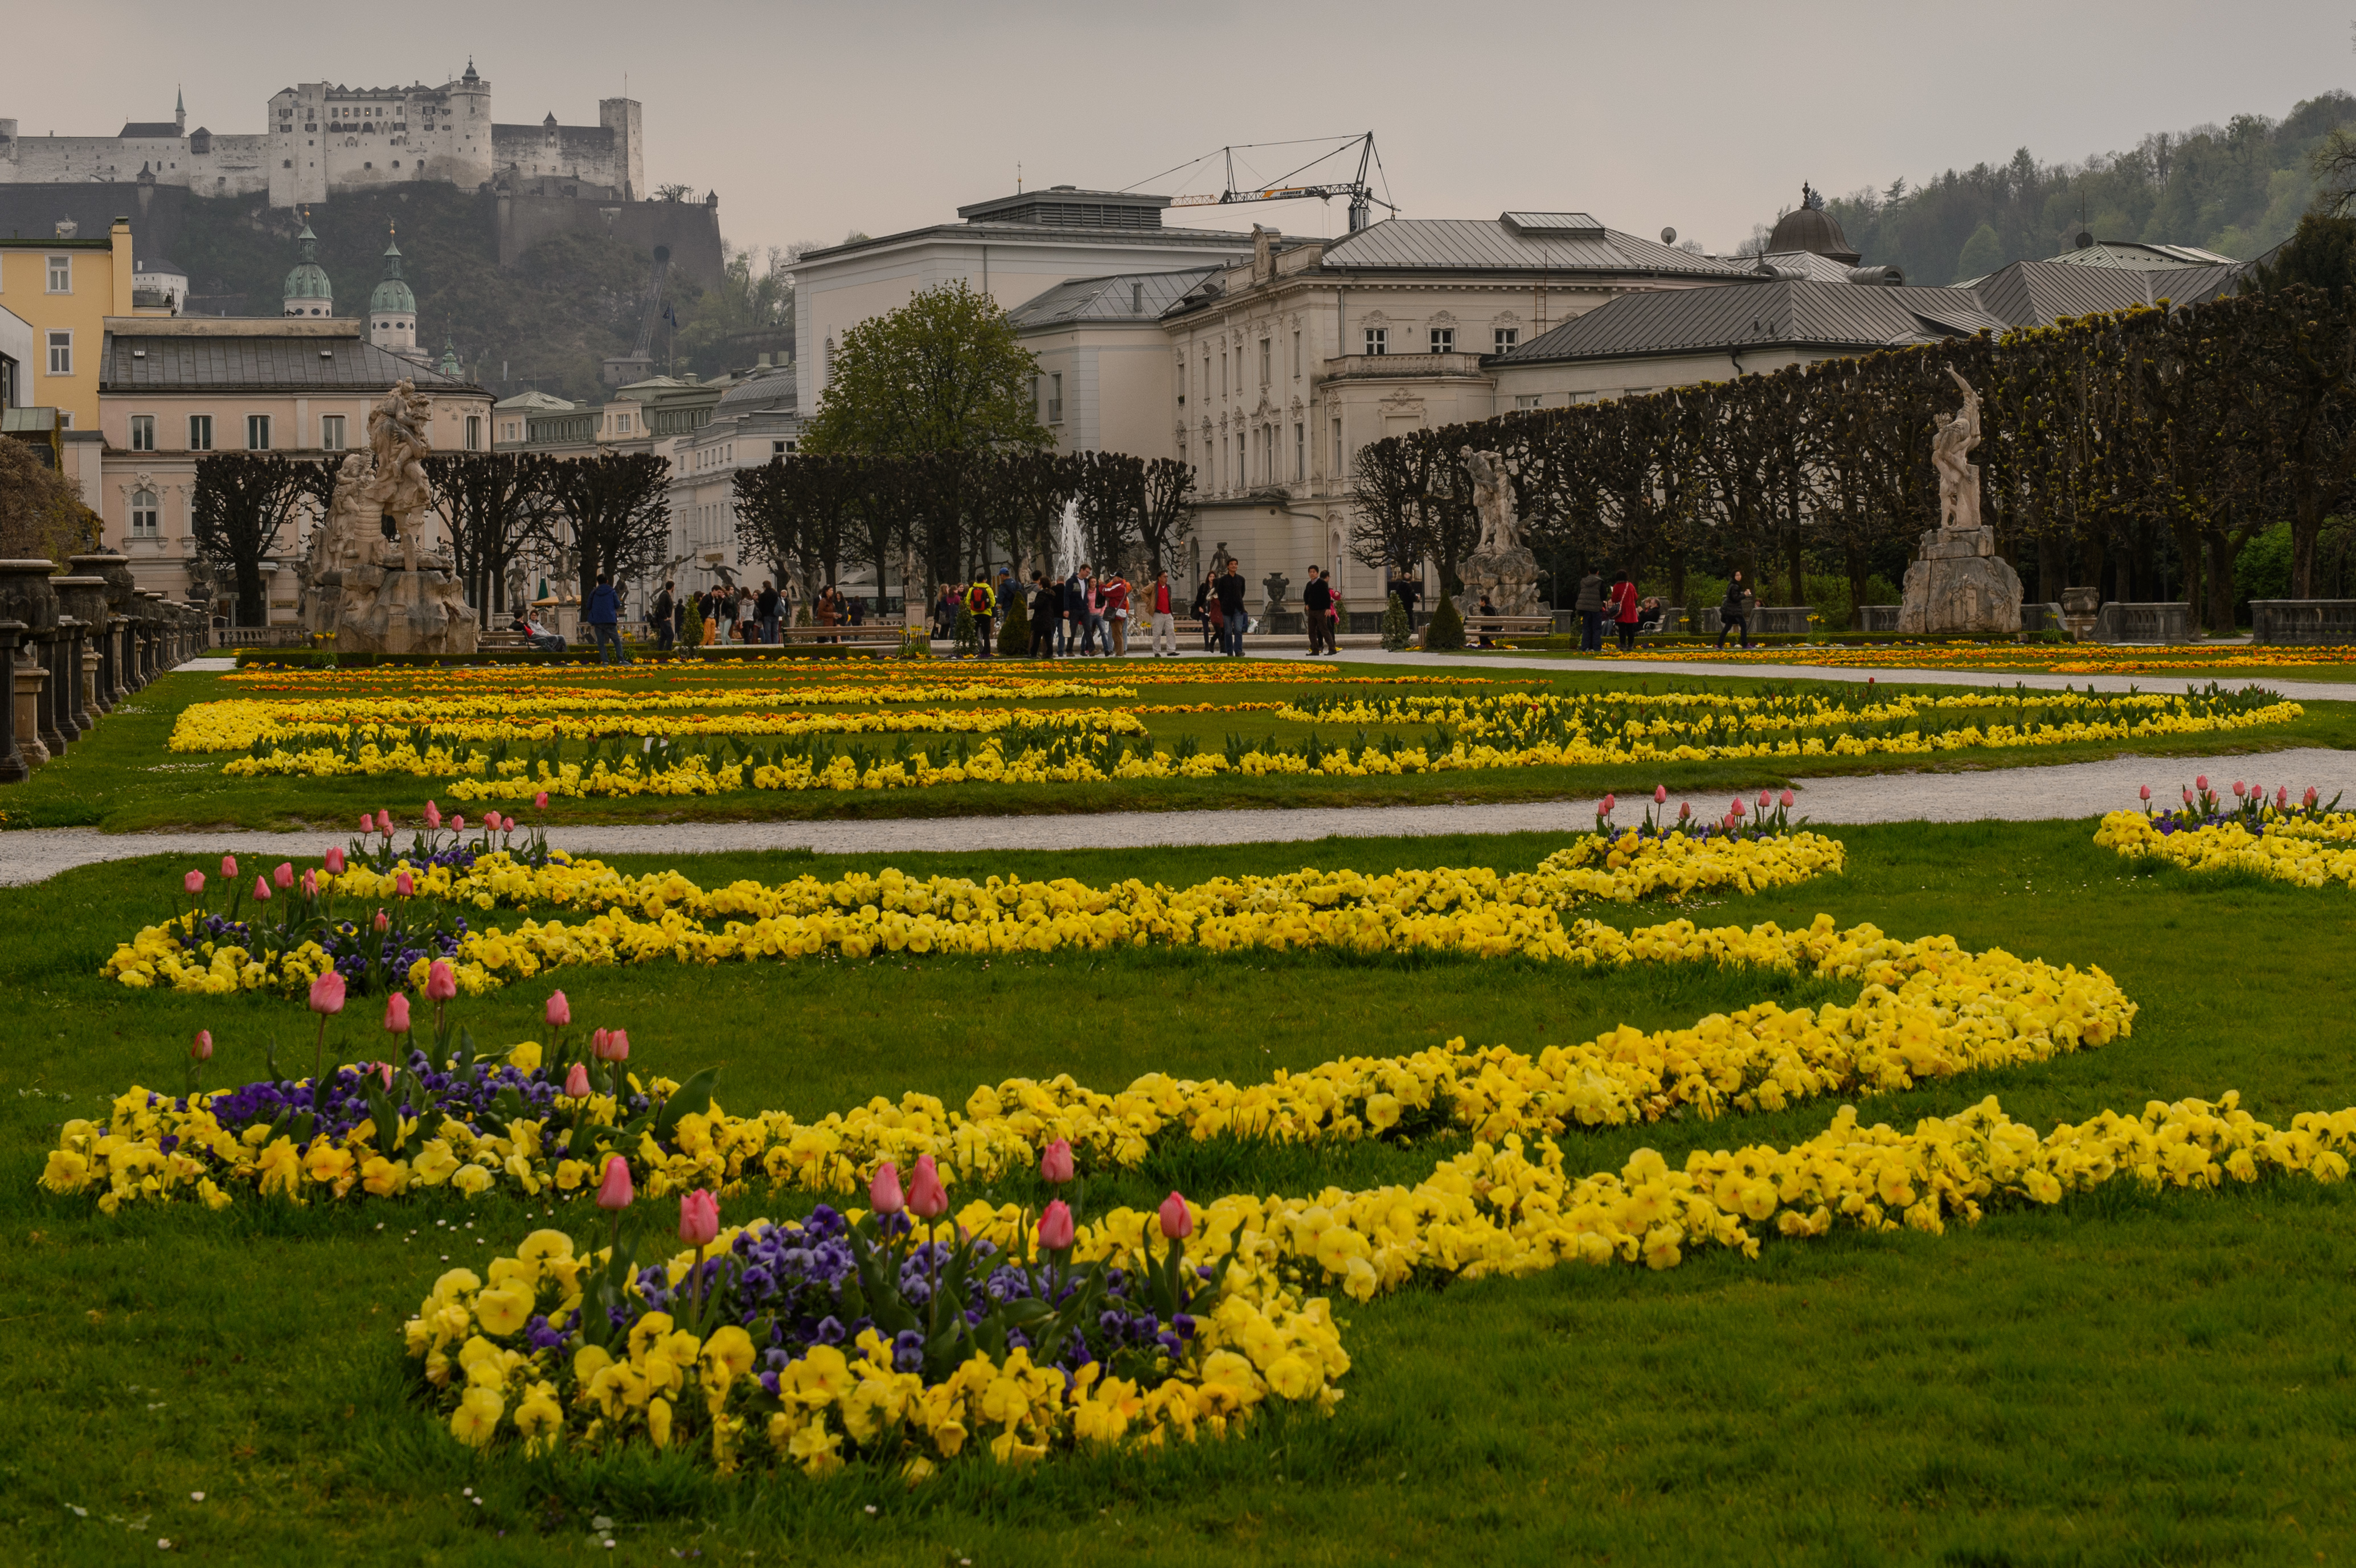
plant, field, farm, flower, nikon, agriculture, tourism, salzburg, nikond4, d4, rural area